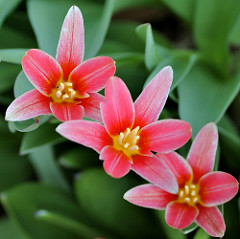
Flower: tulip